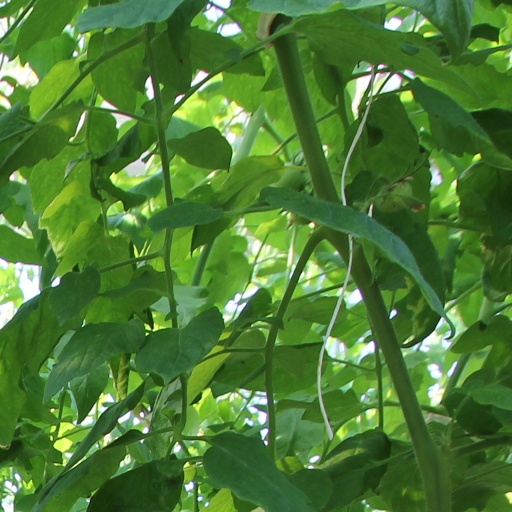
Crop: tomato